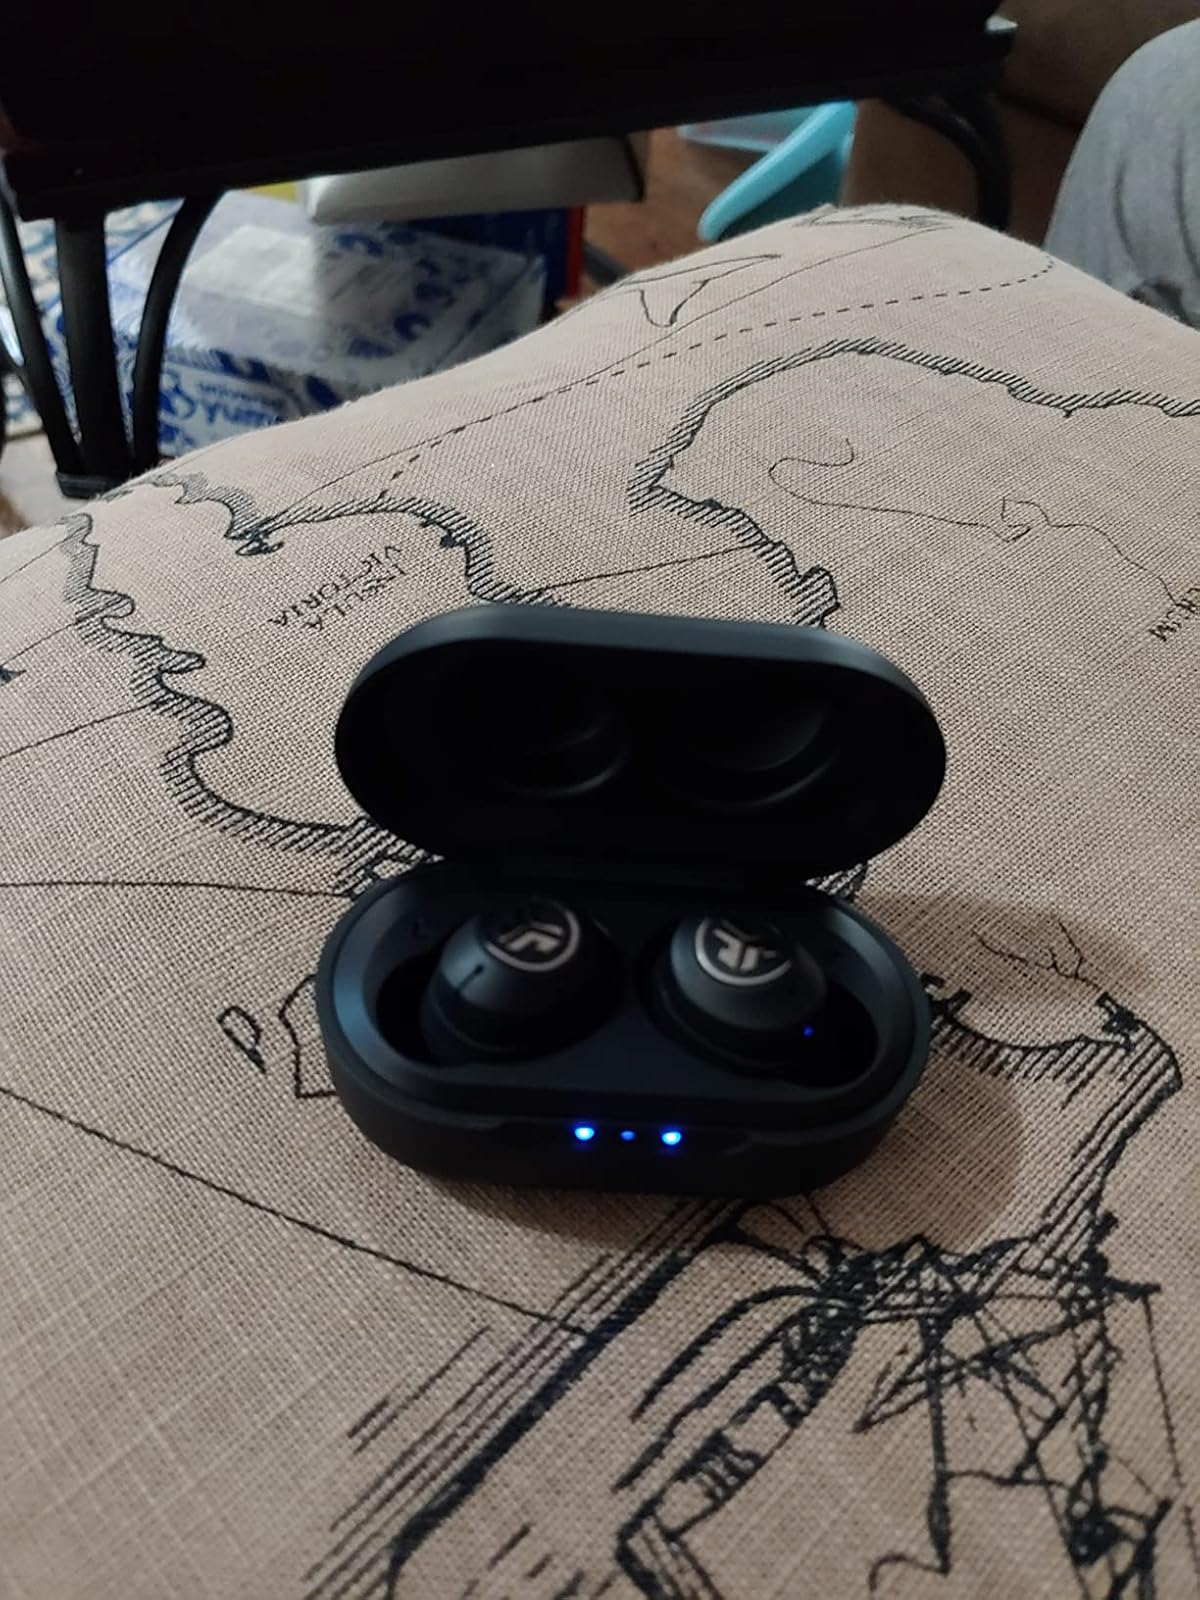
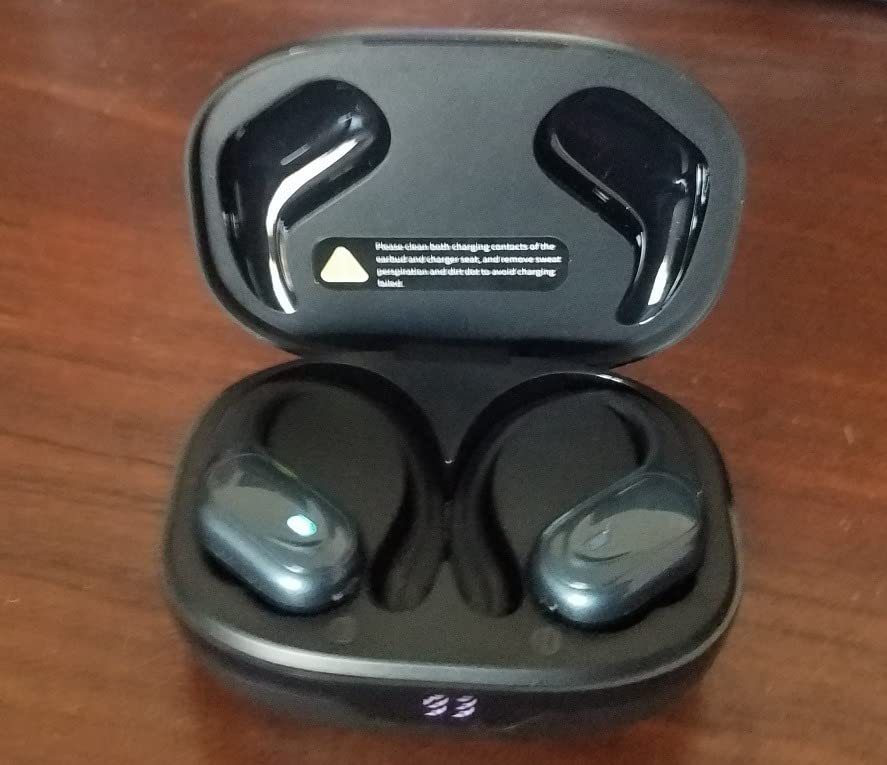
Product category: earbuds
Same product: no